Hegra Fortress

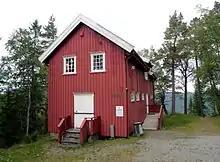
The fortress museum building (2014)

From 1934–1939, the deactivated fort was used by the Norwegian Red Cross's youth branch as a summer holiday camp for children. In late 1939, Finnish soldiers of the independent Lapland Group who had crossed the Norwegian border into Finnmark escaping the fighting in the Petsamo district in northern Finland were interned at Ingstadkleiva Fort. All the Finns were repatriated during the early days of 1940. During the Finnish internees' stay a sauna was constructed at the fort's camp.